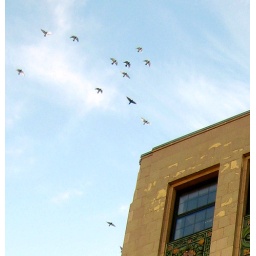
I was taking a phone of a building and accidentally captured this flock of birds in the corner.